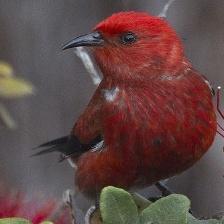
Species: APAPANE
Scientific name: HIMATIONE SANGUINEA